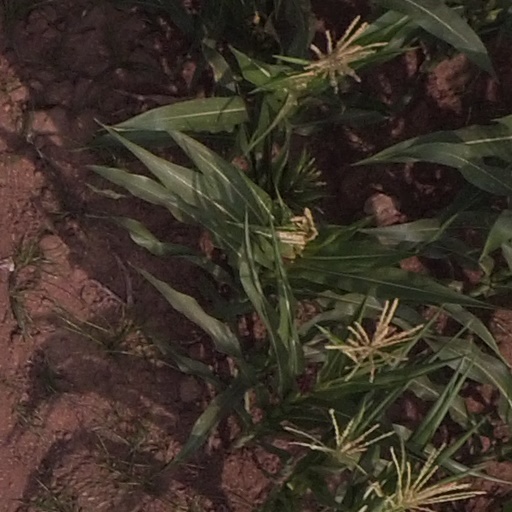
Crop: maize; corn